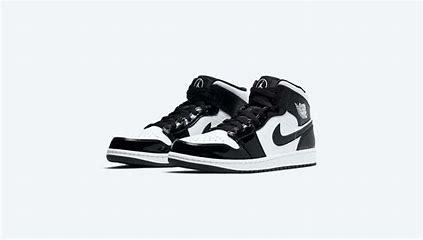
Brand: Jordan
Model: 100